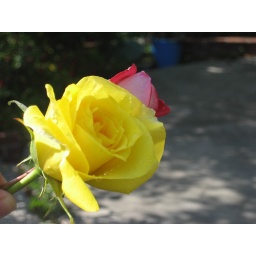
yellow rose for anna. it means friendship...read that in a book when i was younger.